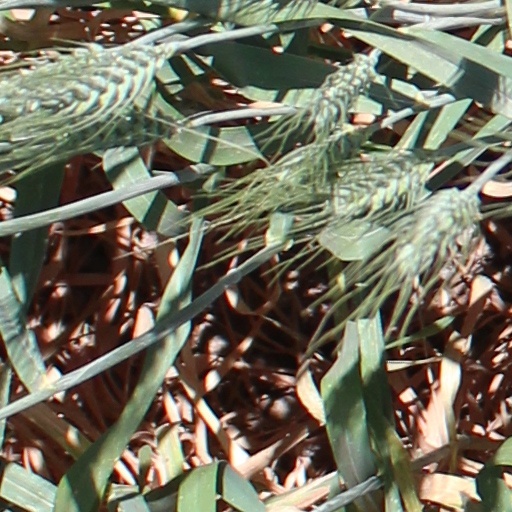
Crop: wheat